Clarkdale Historic District (Clarkdale, Arizona)

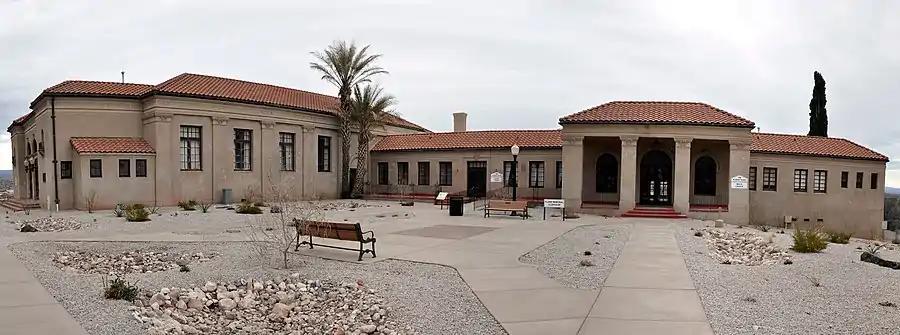
Clark Memorial Clubhouse complex (NRHP-listed) – in Clarkdale, Arizona.

Historic district contributing properties include: